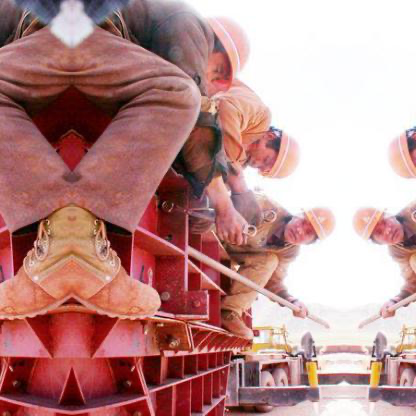
Objects in the image:
label: helmet
label: helmet
label: helmet
label: helmet
label: helmet